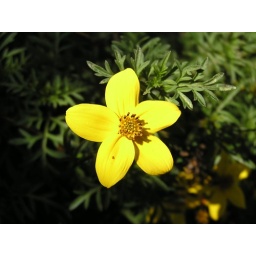
would have been nice for a bit more green in the bottom left, dark shadows bring out the yellow nicely